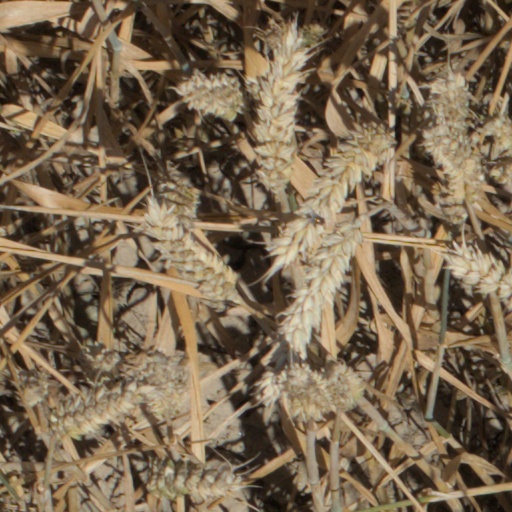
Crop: wheat